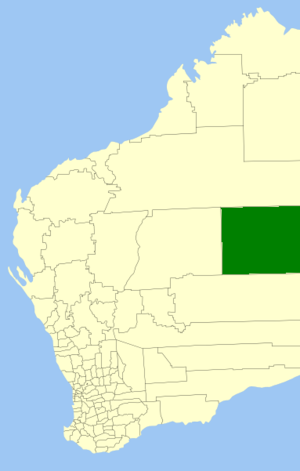
Le Comté de Ngaanyatjarraku est une zone d'administration locale en Australie-Occidentale à la frontière de l'Australie-Occidentale à 1 492 km de Perth, la capitale de l'État.